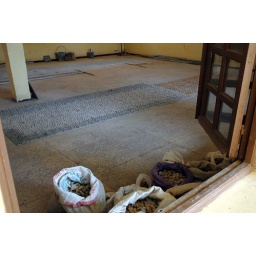
Making a mosaic floor in the Tamegroute library